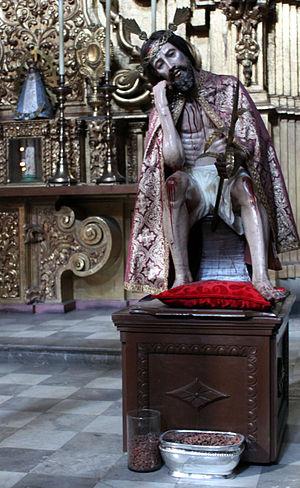
Le Seigneur des fèves de cacao, sculpture mexicaine du siècle XVIe. Cathédrale Métropolitaine de Mexico. Русский: Властелин какао-бобов, мексиканская скульптура из 16-го века. Кафедральный собор в Мехико.